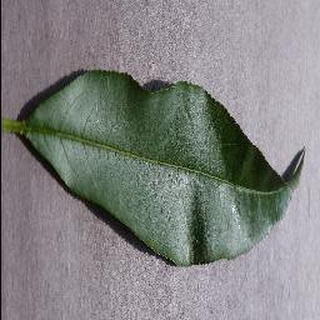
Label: healthy_peach